Finnish Defence Intelligence Agency

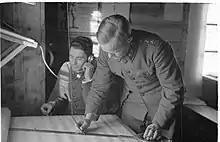
In 1944 at Rukajärvi, light and sound surveying data of Soviet artillery locations received by phone during a battle is converted onto a map and immediately relayed to friendly batteries

Finnish geospatial intelligence (GEOINT) is considered to have started with the Haapaniemi military surveying school and topographical service established in 1812 in Rantasalmi, Grand Duchy of Finland (modern Finland). During the 1918 Finnish Civil War, Major Claës Stenius organized and led the War Topography Division of White Finland's military and continued in the same role at Defence Command after Finnish independence. The first months of the Division were hectic in assembling all the maps it could find and organizing map printing services. The unit was reorganized more than twenty times until the turn of the century with different names, such as Topography Office, Topography Section and Topography Division. Similarly, General Vilho Petter Nenonen created a parallel Surveying Battery in 1924 to support the imagery, meteorological and topographical intelligence of Finnish artillery with officers being educated at the University of Helsinki on surveying theory. The responsibilities of the Topography Section of Defence Command and the Surveying Battery overlapped during the 1920s and 1930s and the units disagreed on whether to centralize or decentralize GEOINT assets.